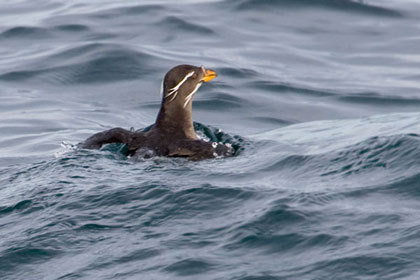
large, brown-gray bird, with two white stripes on each side of his face,yellow-orange bil.
bird has gray body feathers,gray breast feather, and yellow beaka bird with brown neck, crown and the bill is short and pointedan aquatic bird with a dark grey body, white eyebrow and throat, and a yellow bill.
a large bird with a long neck, and an orange bill.
this particular bird has a brown neck and orange bill
this bird has a brown crown, white eye brow, and brown and tan colored feathers on the rest of its body.
this is a brown bird with a long neck, a short orange bill, and some long white feathers around the eyes.
this bird is dark brown with a yellow beak and white eyebrow and malar stripe.
the bird has a brown body, with white eyebrows and an orange bill.
Species: Rhinoceros Auklet